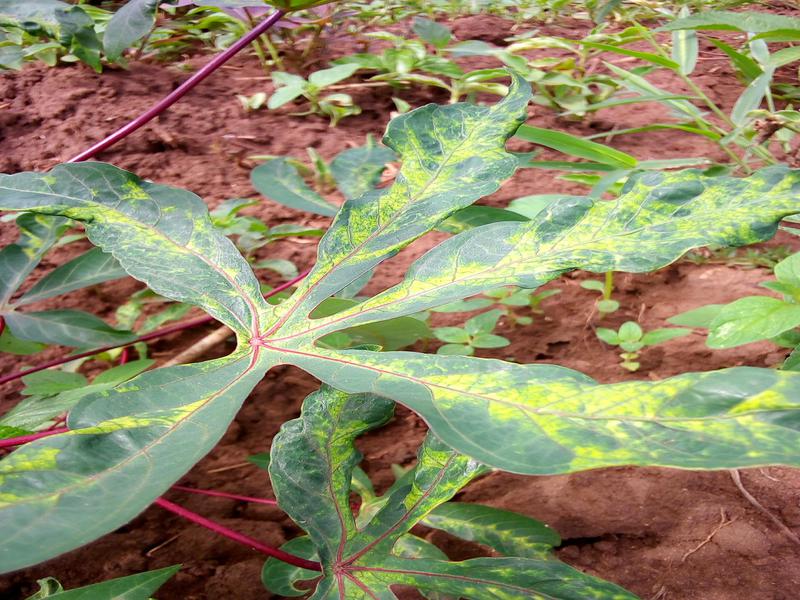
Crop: cassava
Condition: mosaic_disease